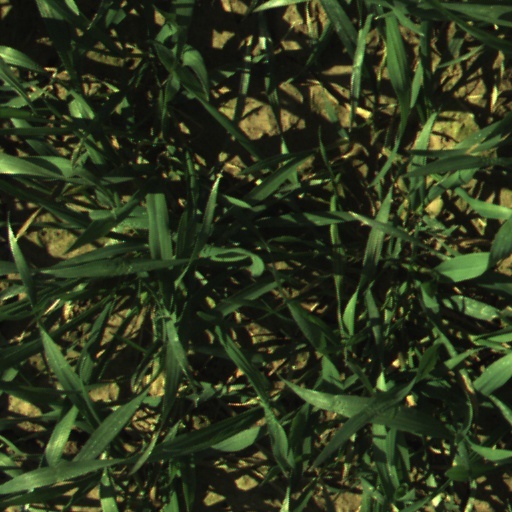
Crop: wheat